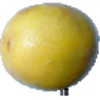
Label: Maracuja 1